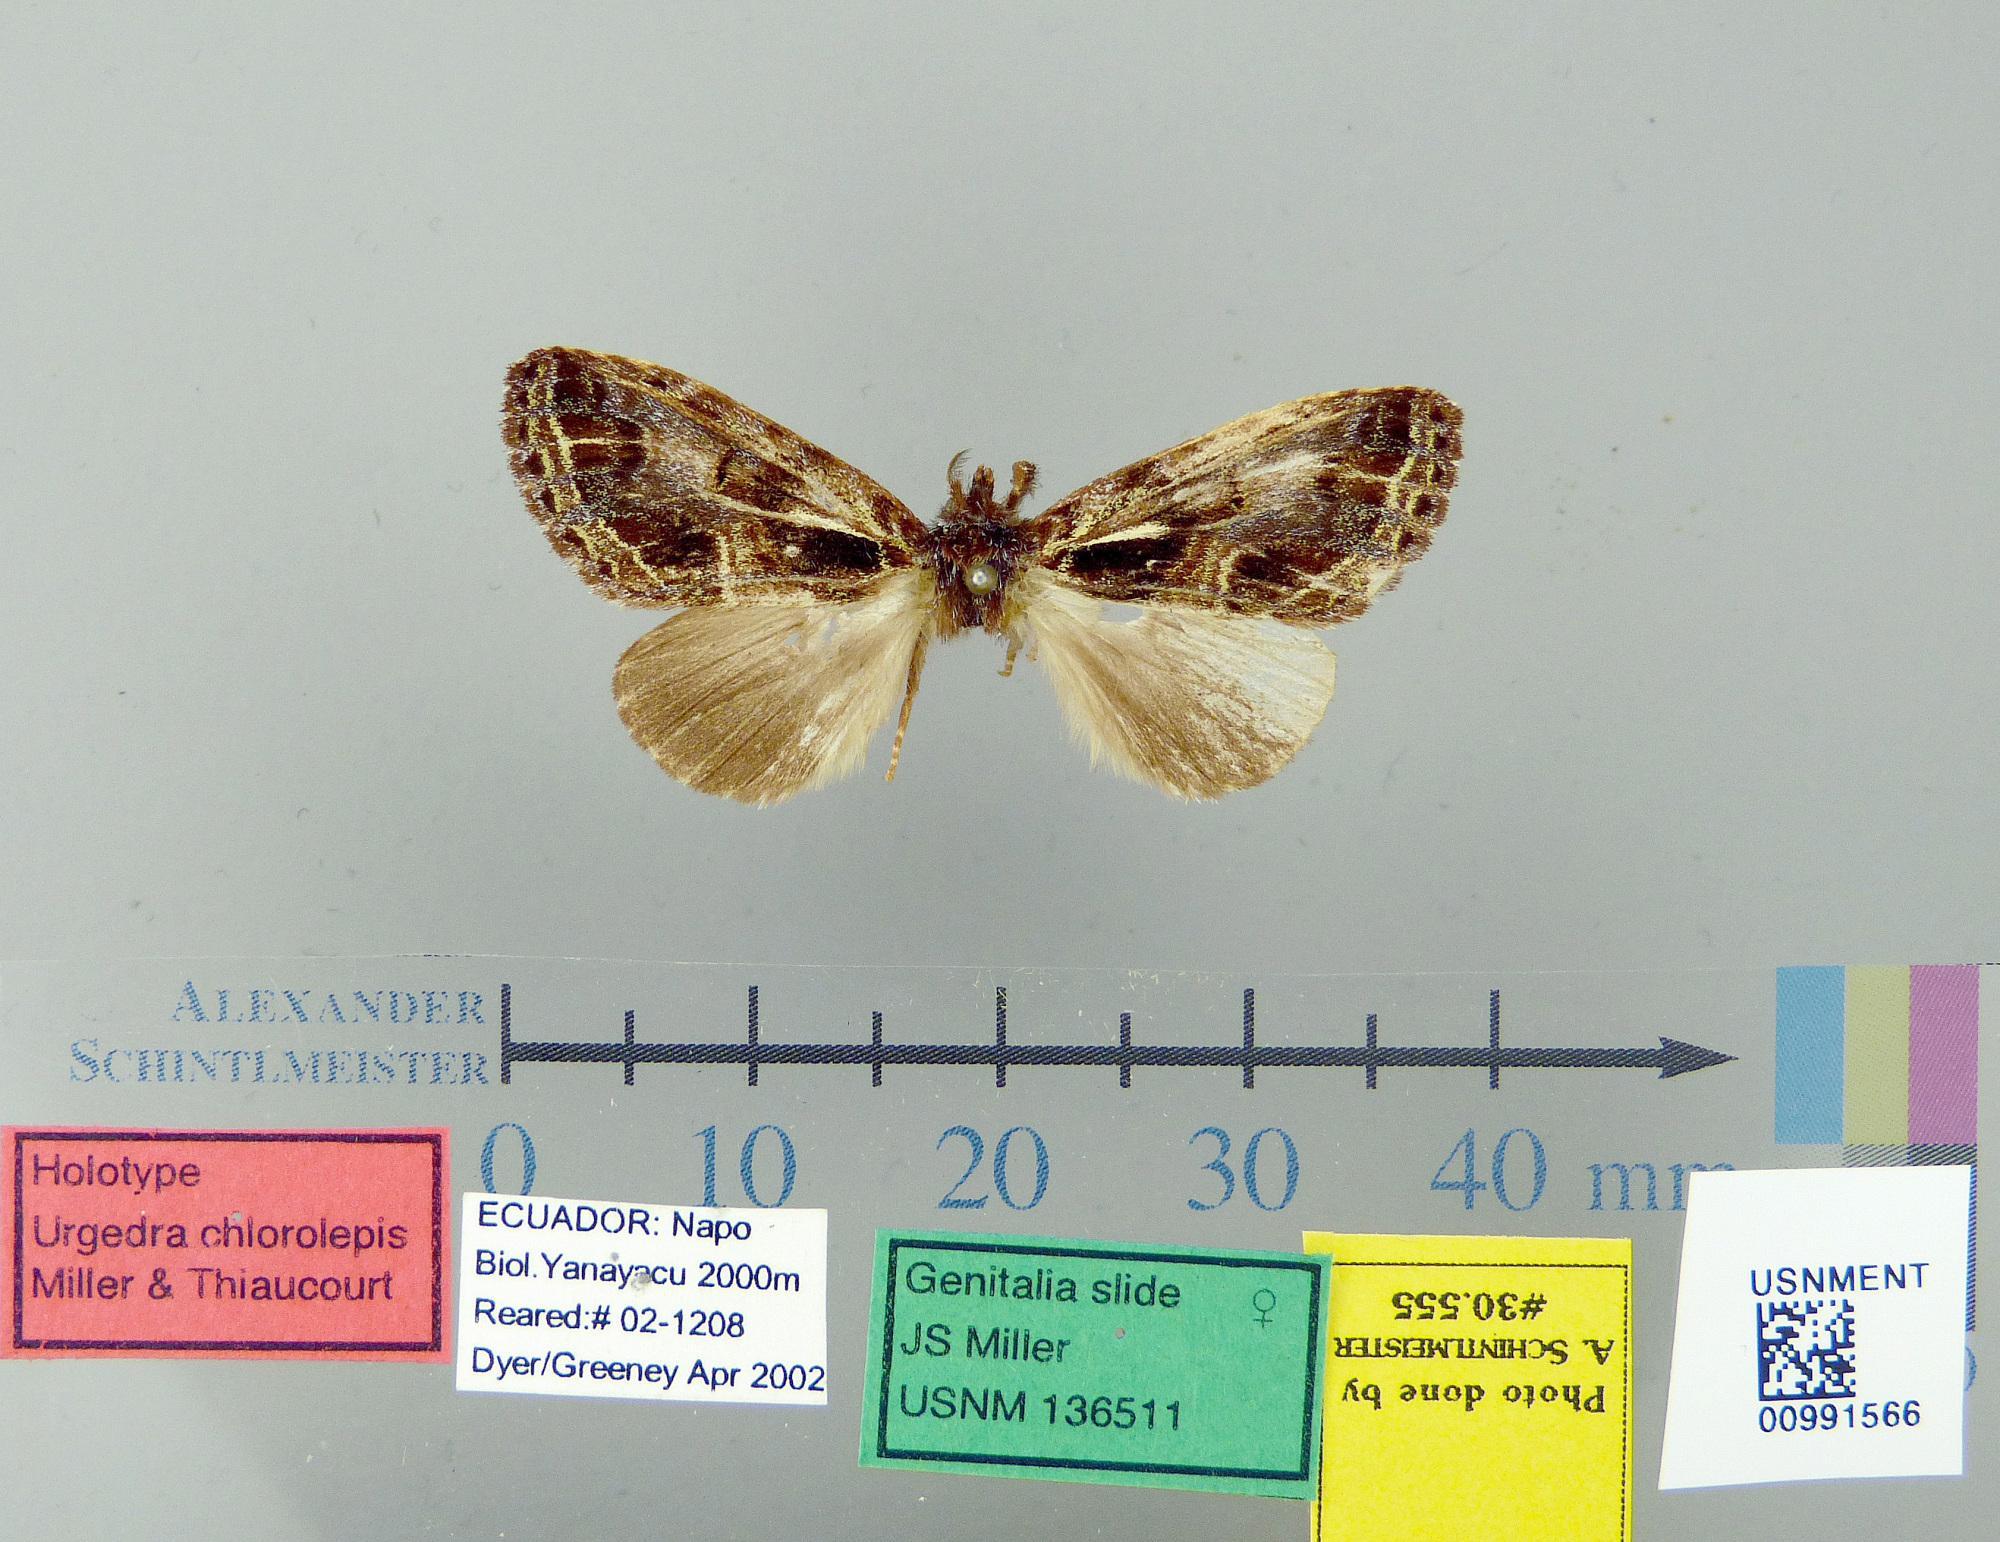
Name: Urgedra chlorolepis
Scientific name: Urgedra chlorolepis Miller & Thiaucourt, 2011
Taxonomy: Animalia, Arthropoda, Insecta, Lepidoptera, Notodontidae
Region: Dyer
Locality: Yanayacu Biological Station, [Not Stated], Napo, Ecuador
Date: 2-Apr